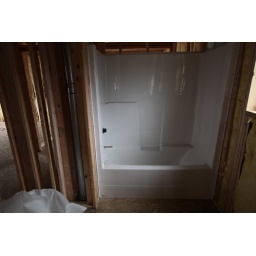
Kids bathroom Our new house in Bothell, WA. 2010, our first year after moving in.